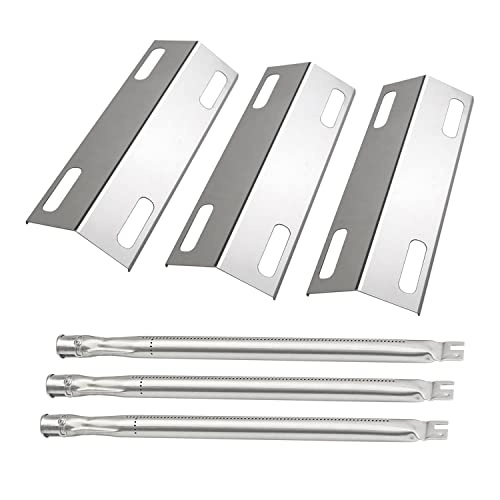
Plowo Stainless Steel Grill Replacement Parts for 3 Burner Ducane Affinity 3000 Series, 3100 3200 3400, 4100, 4200, 4400, 31421001, 18" Burner Tubes and 15 3/8" x 6" Grill Heat Plates BBQ Repair Kit
Brand: Plowo Features: Basic Product Information - Heat Shield size: 15 3/8" x 6"; Grill Burner size: 18" x 1"; Package: 3 Pack burners and 3 Pack burner covers. Grill replacement part made of original heavy duty stainless steel material Prefect Fits - Fits for Ducane Affinity 3000 series, Ducane 3100, 3200, 3400, 4100, 4200, 4400, 3073101, Affinity 3100, Affinity 31421001, Affinity 3200, Affinity 3300, Affinity 3400, Affinity 4100, Affinity 4200, Affinity 4400, Affinity 3073101 Prefect Fits - Fits for Ducane Affinity 30731101, 30731201, 30731301, 30732101, 30732201, 30732301, 30741101, 30741201, 30741301, 30742101, 30742201, 30742301, 31311001, 31411001, 31421001, 31731101, 31732101, 31741101, 31742101 Prefect Fits - Fits for Jamie Oliver Pro 3, Jamie Oliver Pro 4, Fits for Landmann 12960, Landmann 12961, Landmann 12962, Landmann 12963, Landmann Triton 4-burner Note: please make sure you measure the dimension of your original parts and compare with ours BEFORE you order
Brand: Plowo
Category: Home & Garden > Kitchen & Dining > Kitchen Appliance Accessories > Outdoor Grill Accessories > Outdoor Grill Replacement Parts > Grill Burners